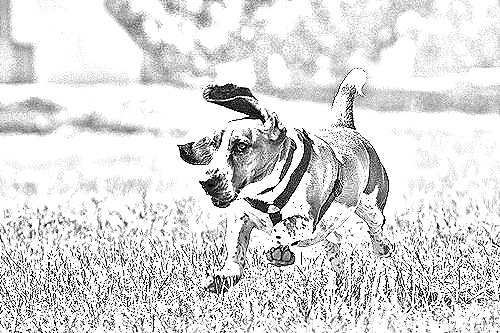
Portrait style: Sketch Portrait